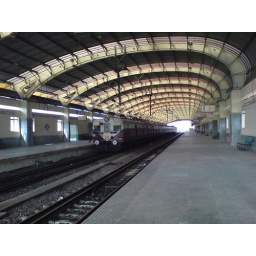
lighthouse station, near lighthouse marina beach